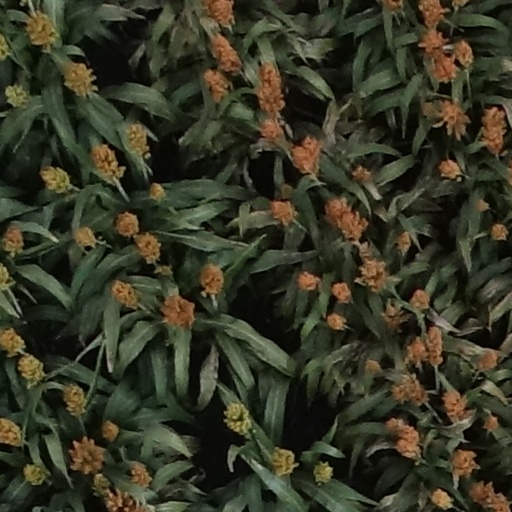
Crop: sorghum